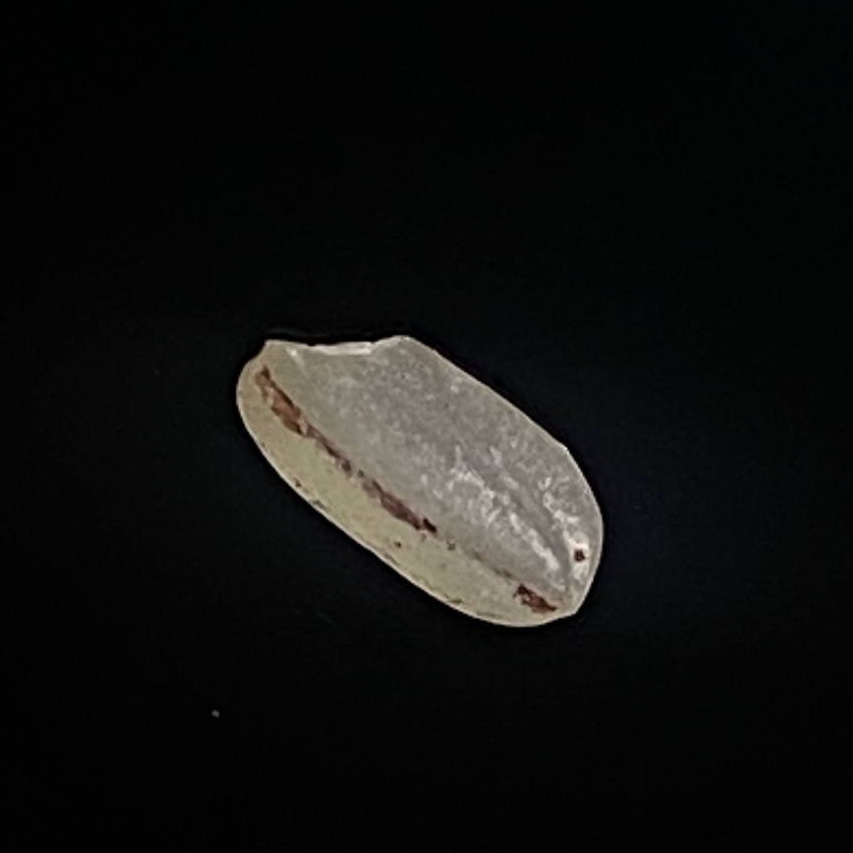
Rice variety: Amon